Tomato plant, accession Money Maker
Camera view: tilt-top (135 deg); turntable rotation: 150 degrees
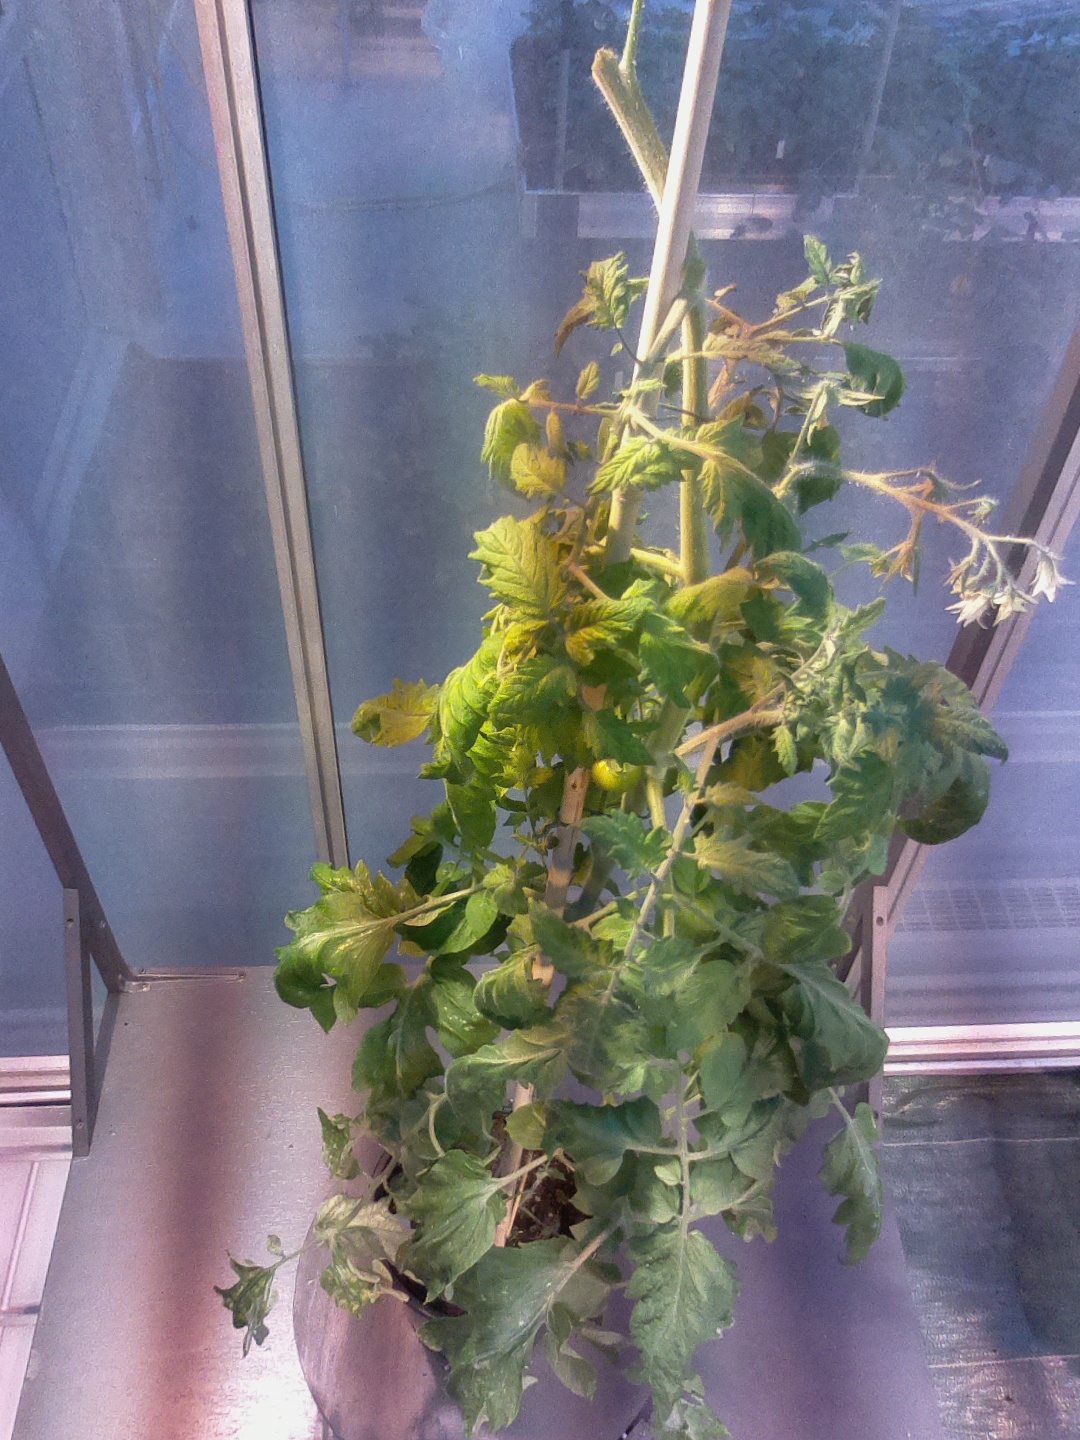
BBCH growth stage 72: 20%-30% of final fruit size